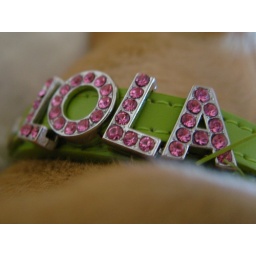
apple green leather with her name in pink crystals